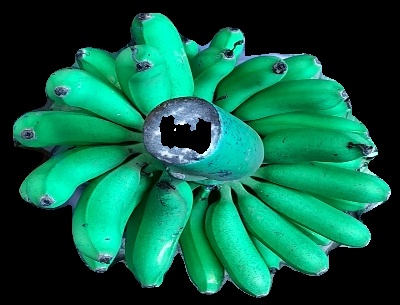
Variety: rasbale
Grade: grade1